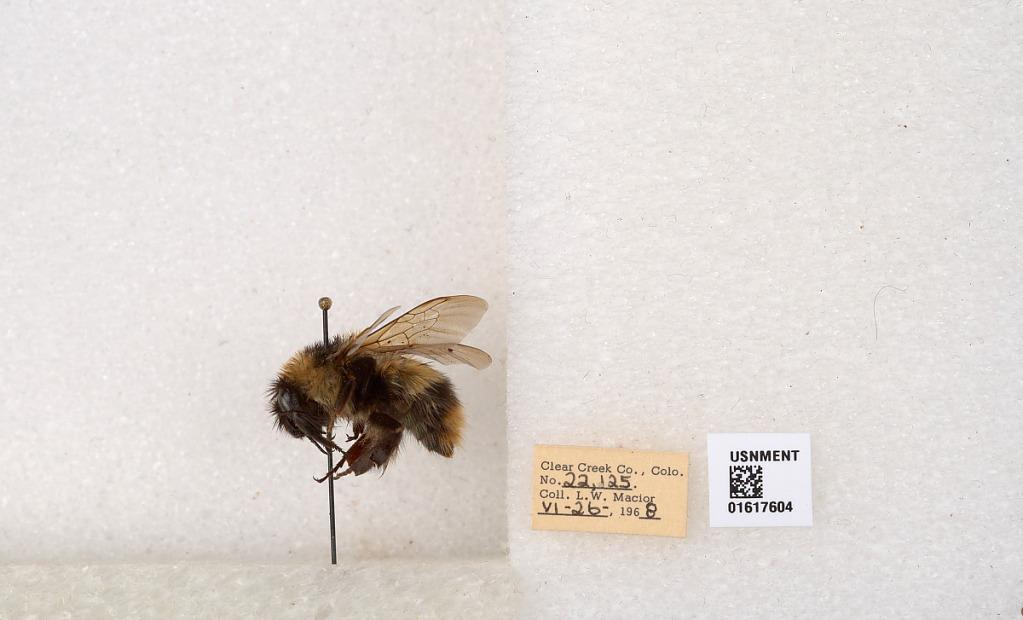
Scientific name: Bombus kirbyellus
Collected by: L. Macior
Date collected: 1968-6-26
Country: United States
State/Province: Colorado
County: Clear Creek
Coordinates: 39.6891, -105.644